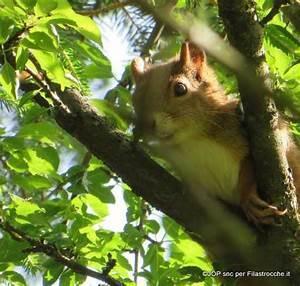
squirrel